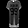
Label: Dress